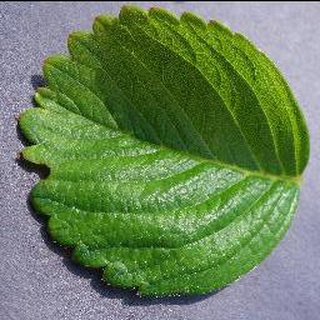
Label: healthy_strawberry